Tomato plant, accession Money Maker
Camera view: vertical (180 deg); turntable rotation: 120 degrees
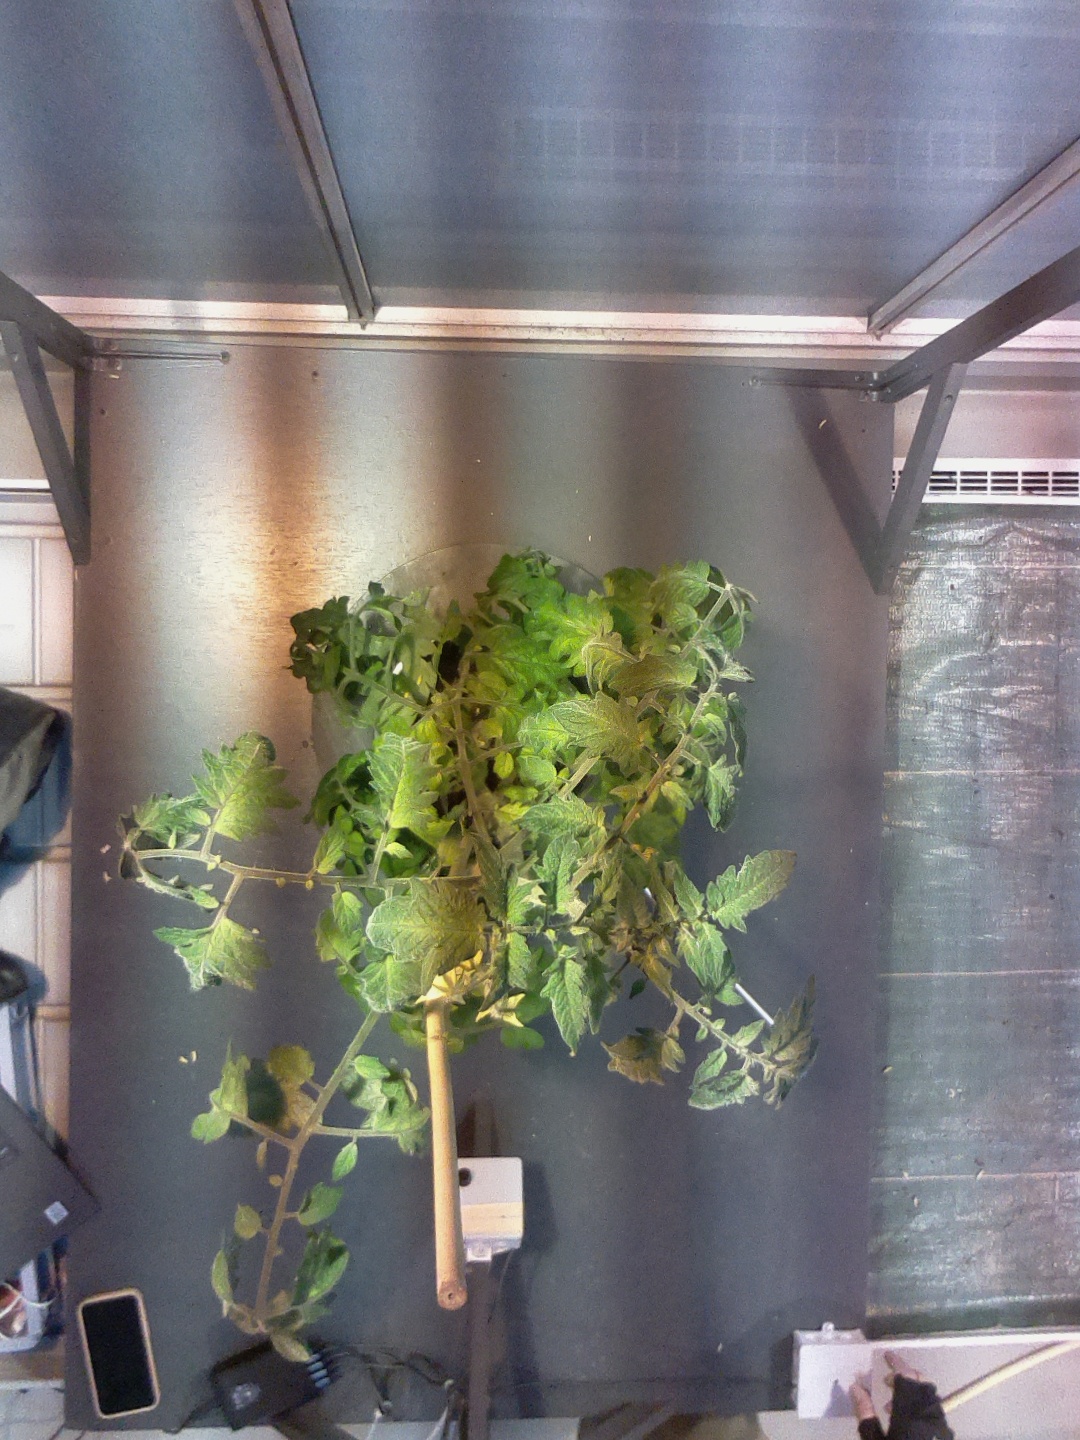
BBCH growth stage 71: 10%-20% of final fruit size